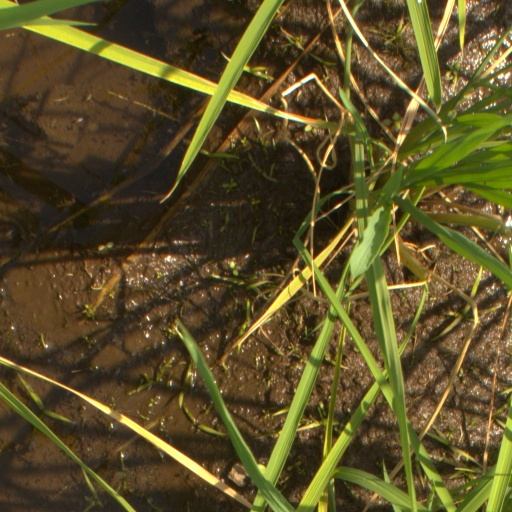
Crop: rice